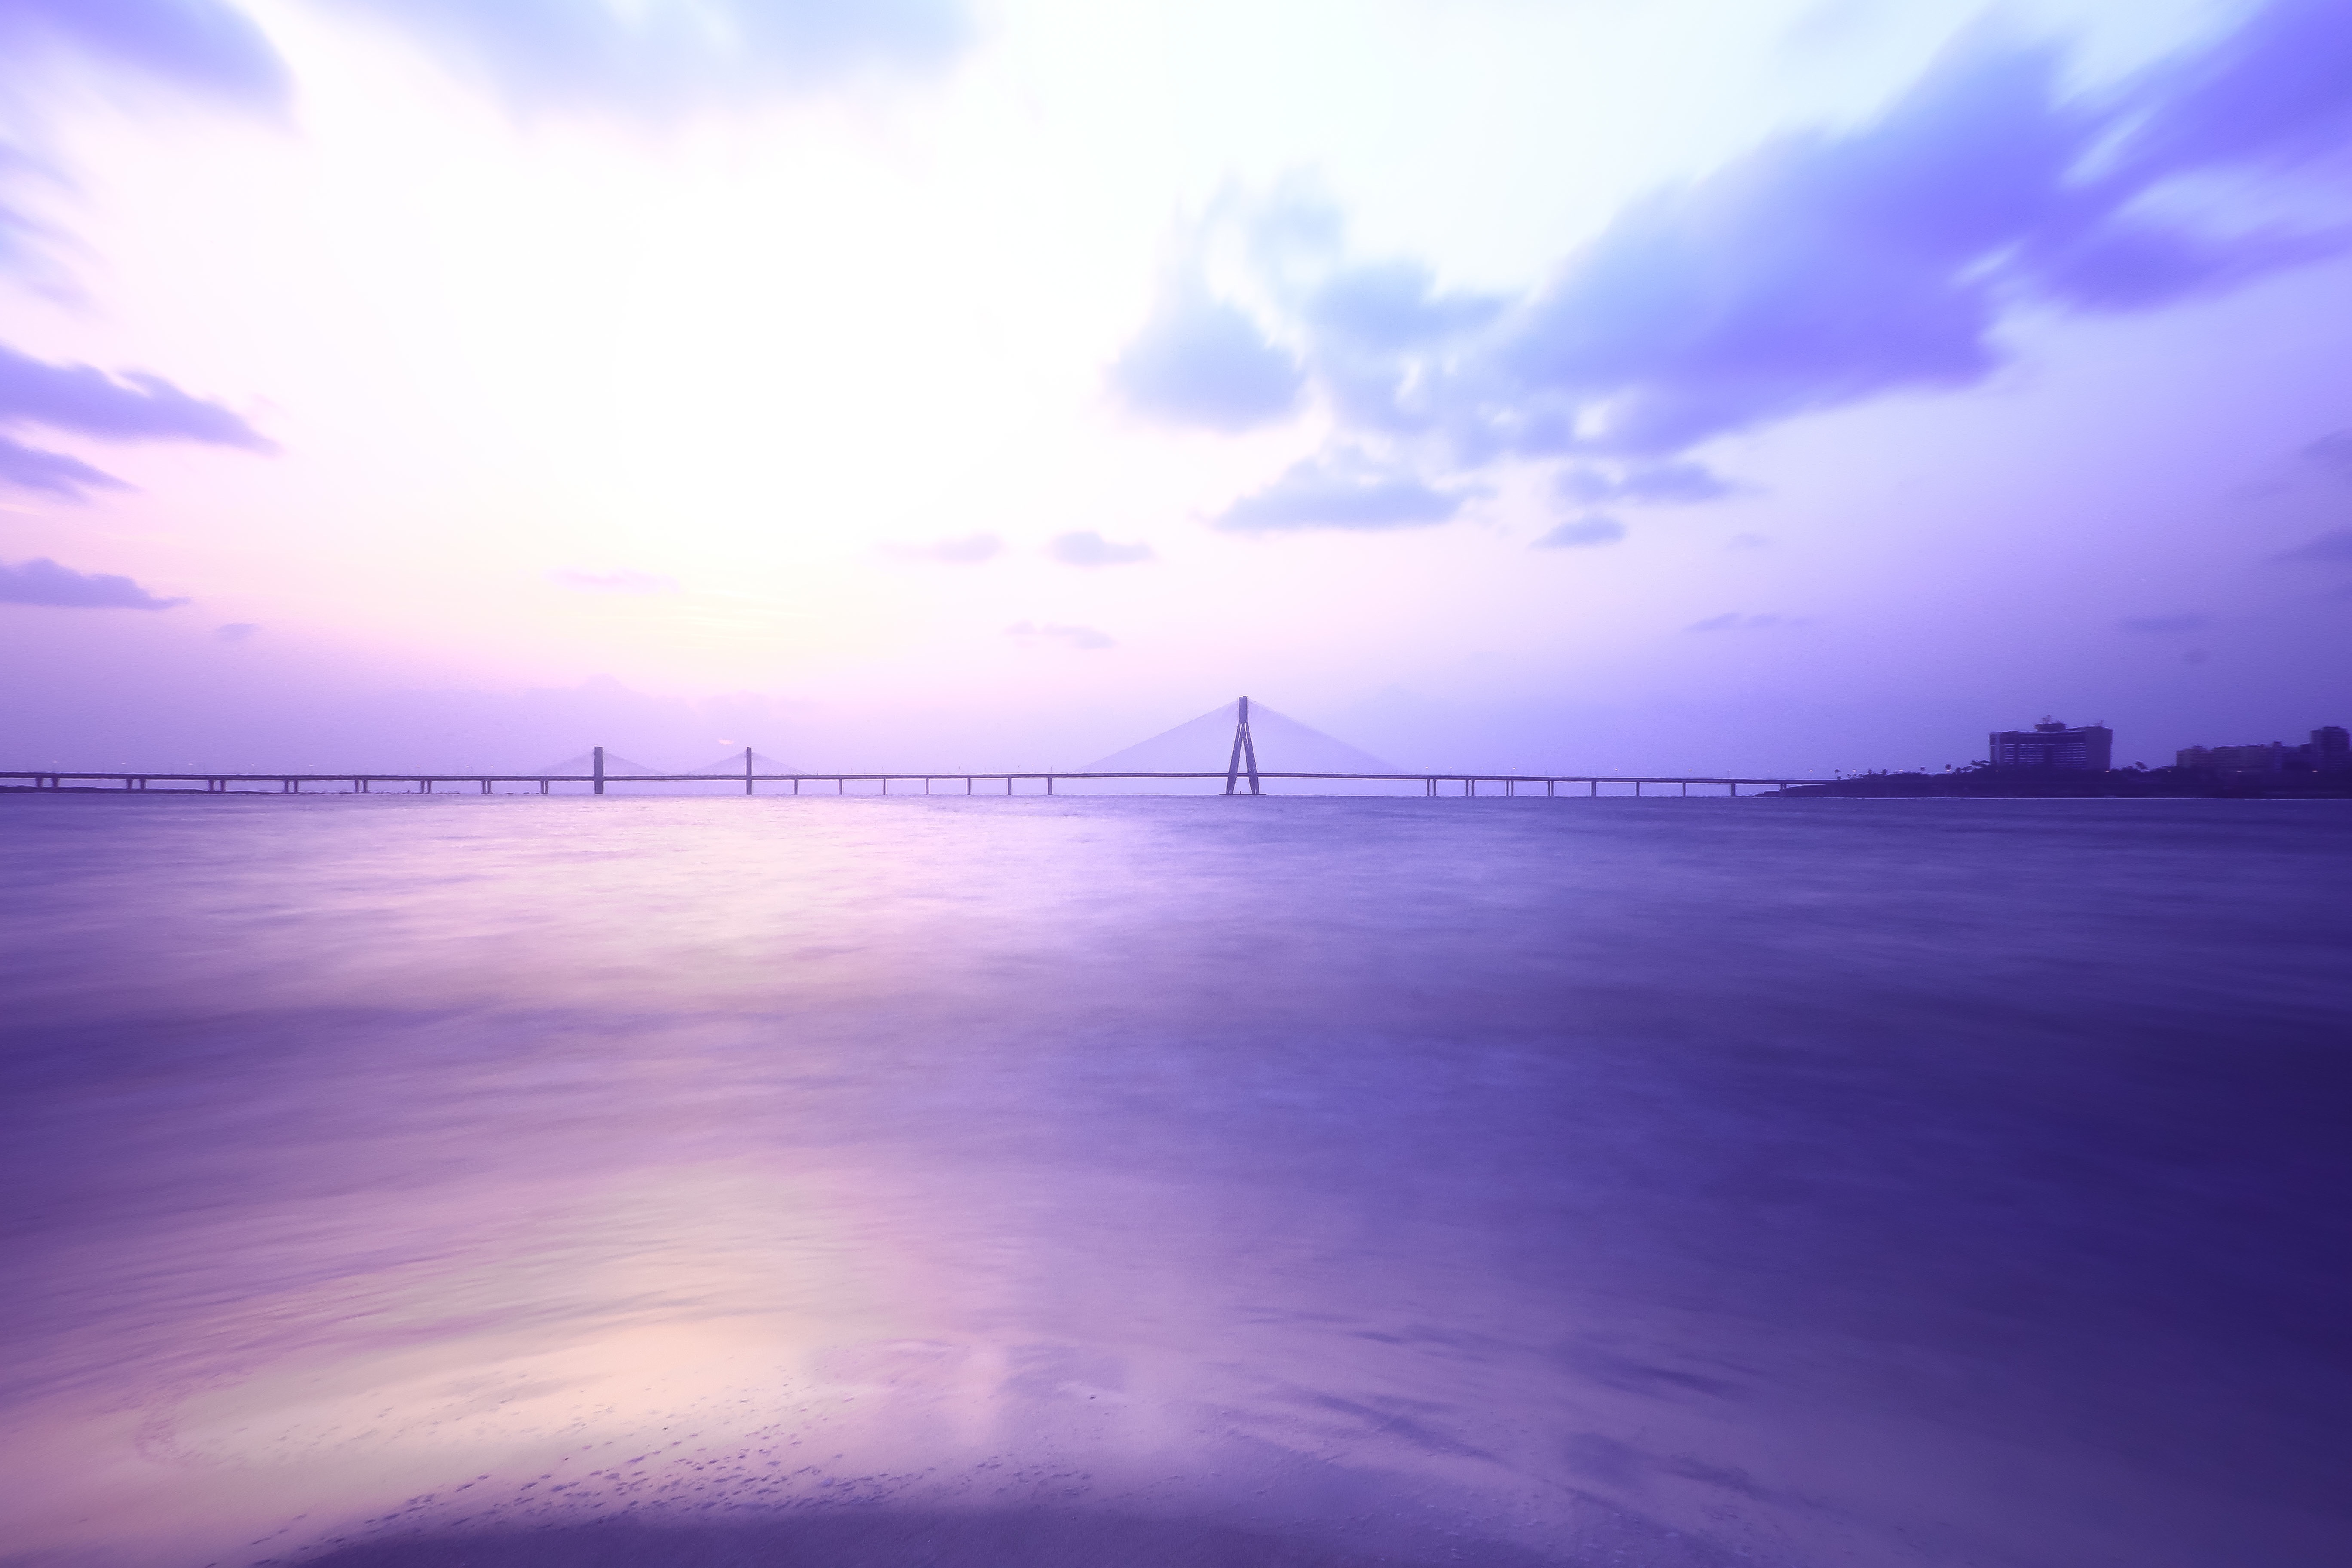
sea, water, ocean, horizon, cloud, architecture, structure, sky, sunrise, sunset, bridge, sunlight, morning, crossing, building, dawn, atmosphere, suspension bridge, dusk, evening, construction, reflection, scenic, color, landmark, modern, engineering, afterglow